Havenhouse railway station

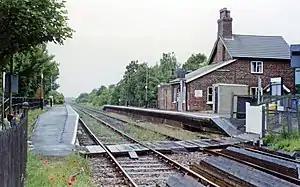
Havenhouse railway station in 1997

Havenhouse railway station is situated south-west of Skegness in Lincolnshire, England. The station was originally called 'Croft Bank'. There was formerly a Seacroft railway station between Havenhouse and Skegness, but it is now closed.